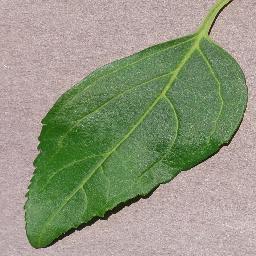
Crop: cherry
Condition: (including_sour)_healthy